2013–14 Chelsea F.C. season

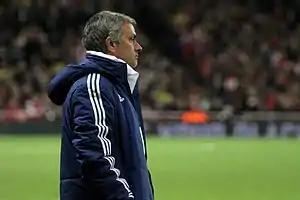
José Mourinho returned as Chelsea's manager in June 2013.

On 3 June, Chelsea announced that former manager José Mourinho had been appointed as the new manager for the 2013–14 season. He signed a four-year contract with the Blues, up to the end of the 2016–17 season. He was re-united with former squad members John Terry, Frank Lampard, Ashley Cole, John Obi Mikel, Petr Čech, Henrique Hilário and Michael Essien whom he brought back from his loan spell at Real Madrid. Mourinho also brought three coaching staff members with him to Stamford Bridge in Rui Faria, Silvino Louro—both of whom had worked at Chelsea under Mourinho's previous tenure—and José Morais. Mourinho was officially announced to the media on 10 June and took charge of the team on 1 July for the pre-season. One of Mourinho's first games was against Barcelona rival Pep Guardiola, as he managed 2012–13 UEFA Champions League winners Bayern Munich in the 2013 UEFA Super Cup at the Eden Arena in Prague.